Wolli Creek, New South Wales

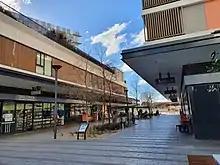
Restaurants and shops in the Village Square

Once industrial, Wolli Creek was redeveloped in the 2010s into a high-density residential and commercial area. Close proximity to the Sydney CBD and Sydney Airport, and well connected public transport services, along with the expansive parkland and attractive riverside setting, make it a popular residential location.